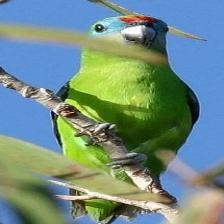
Species: DOUBLE EYED FIG PARROT
Scientific name: CYCLOPSITTA DIOPHTHALMA